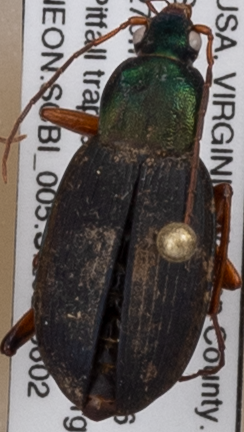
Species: Chlaenius aestivus
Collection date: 2022-06-02
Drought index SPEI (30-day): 2.09
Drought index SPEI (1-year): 0.534
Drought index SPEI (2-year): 0.8